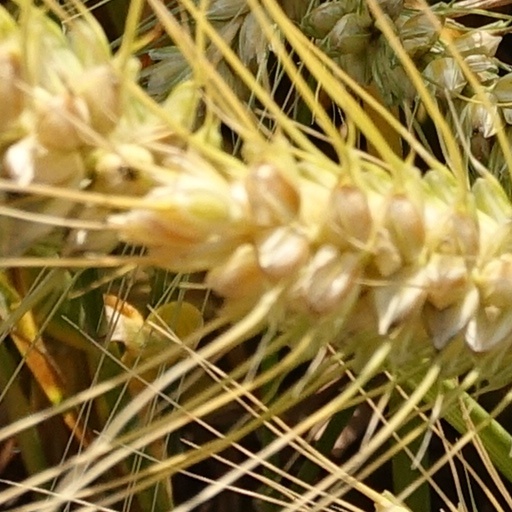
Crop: wheat